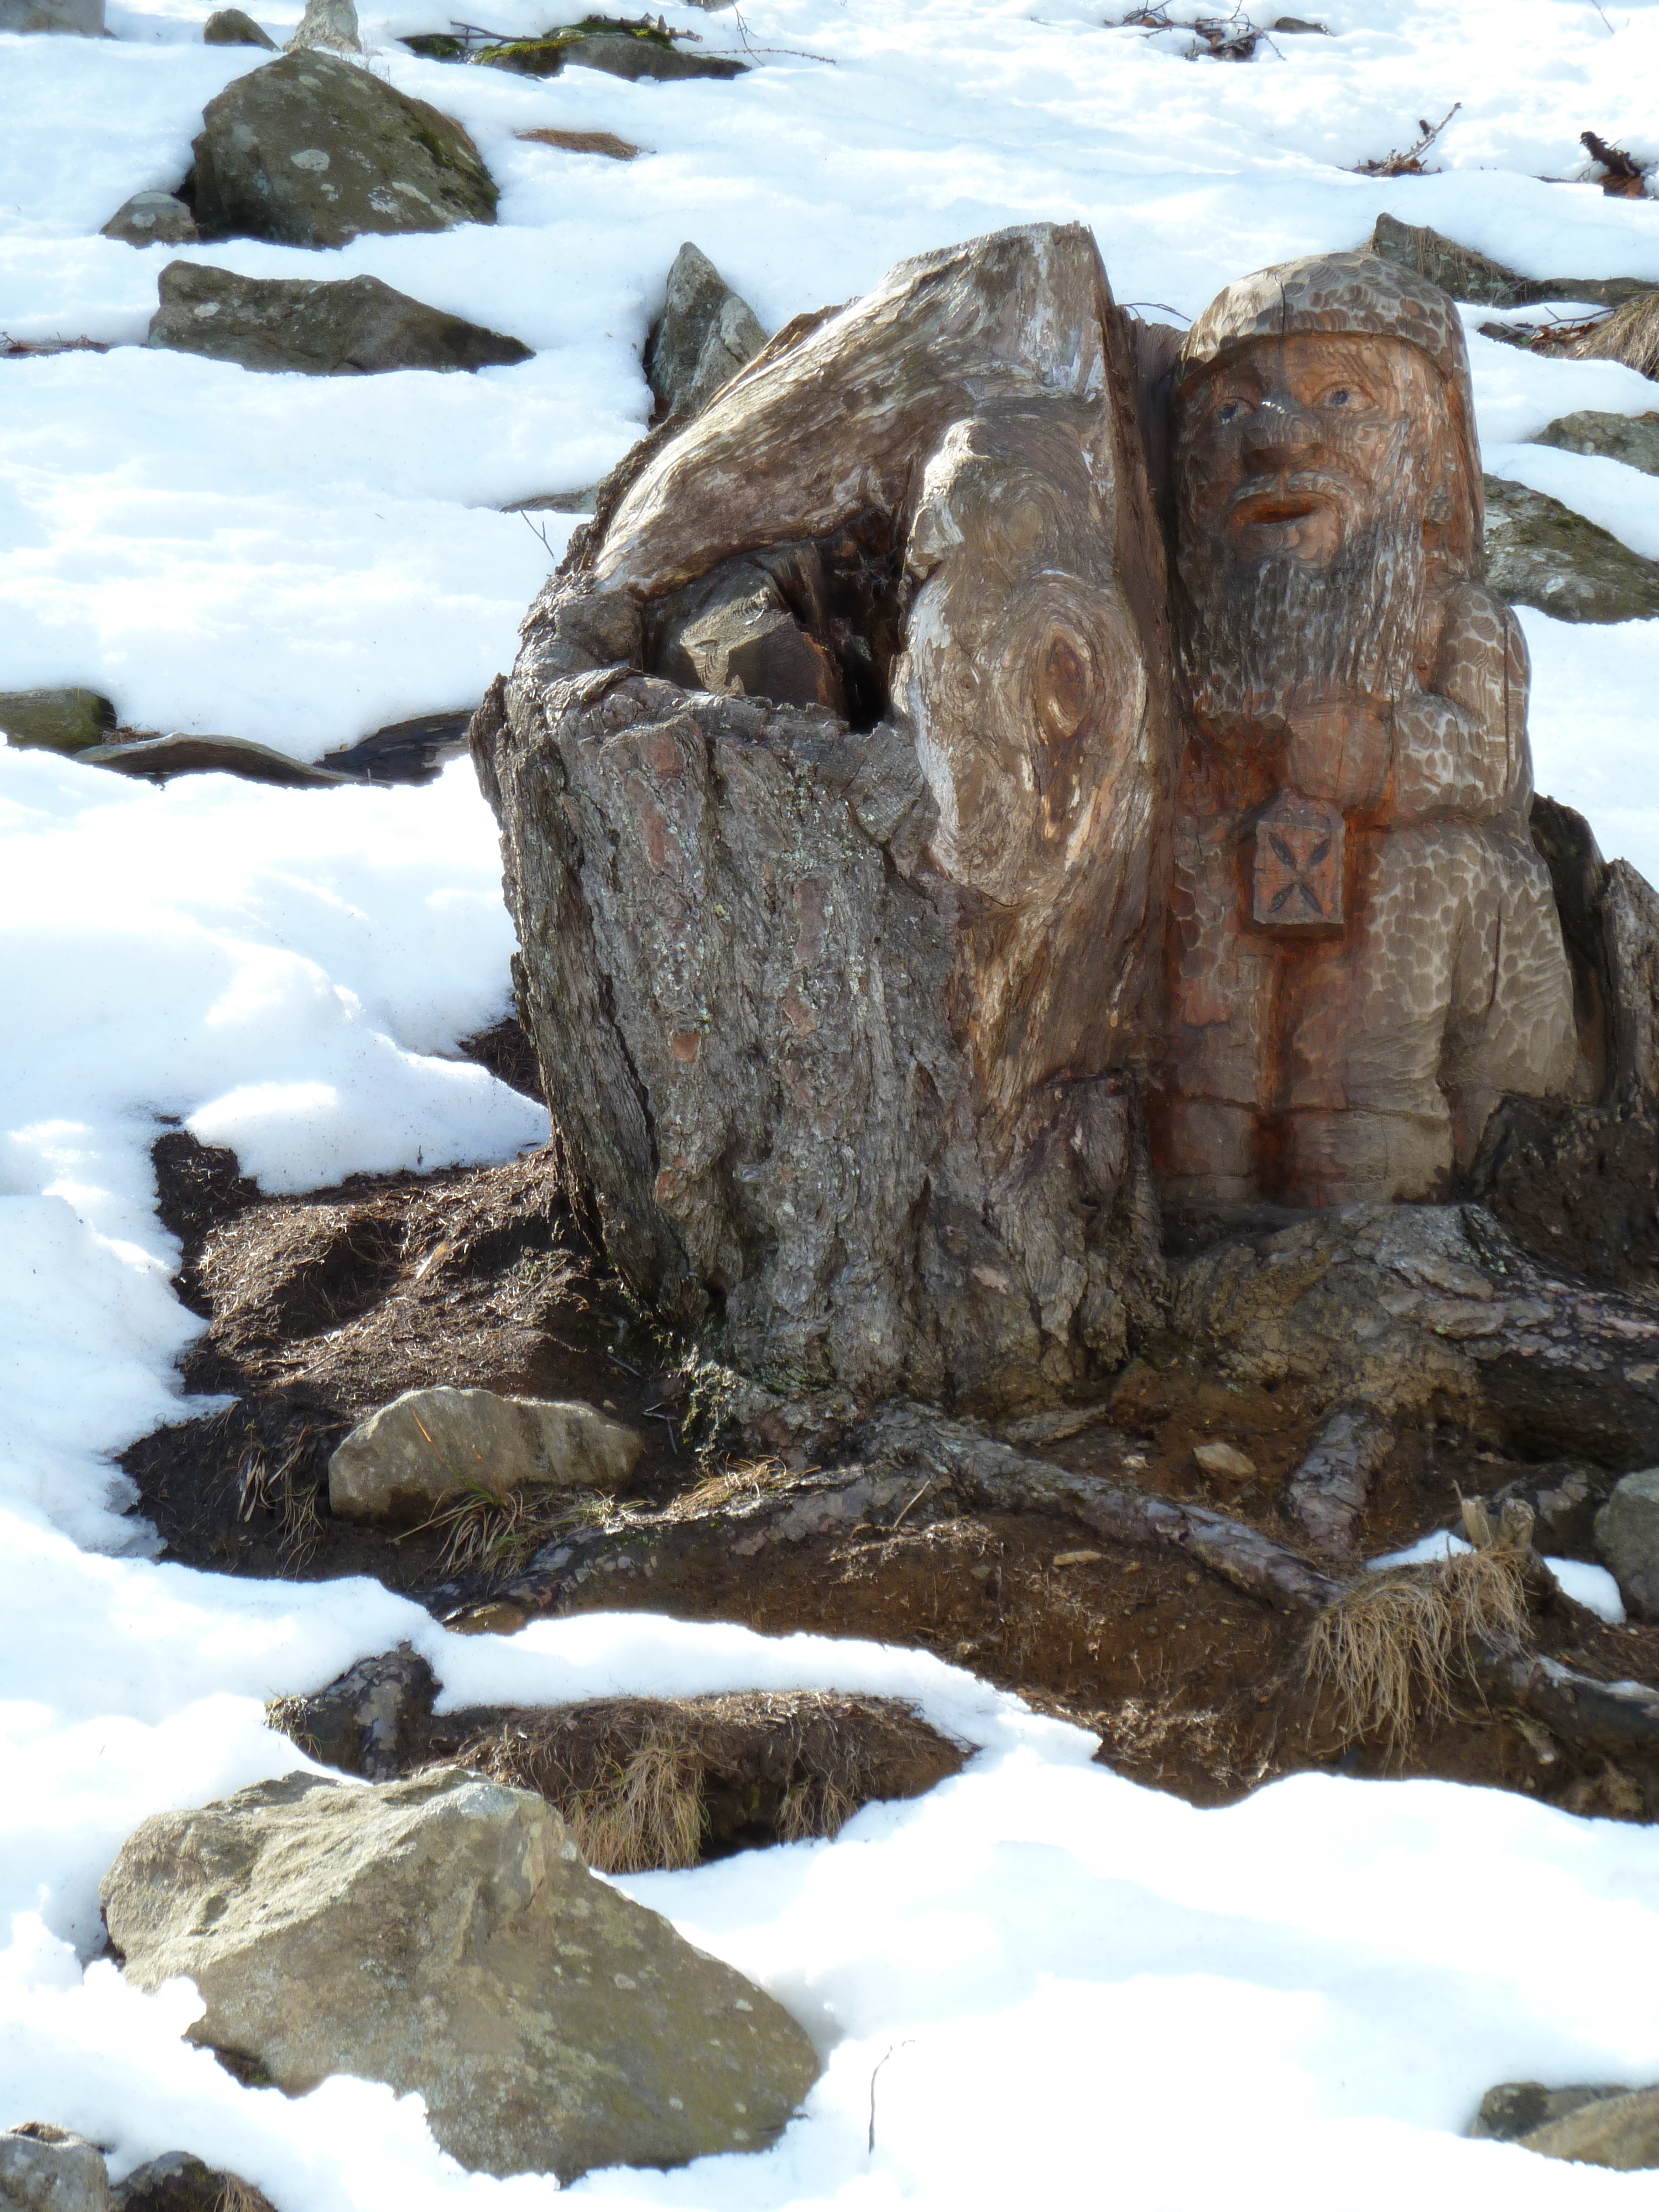
tree, rock, wilderness, mountain, snow, winter, wood, trunk, formation, stream, ice, terrain, season, material, geology, boulder, engraving, gnome